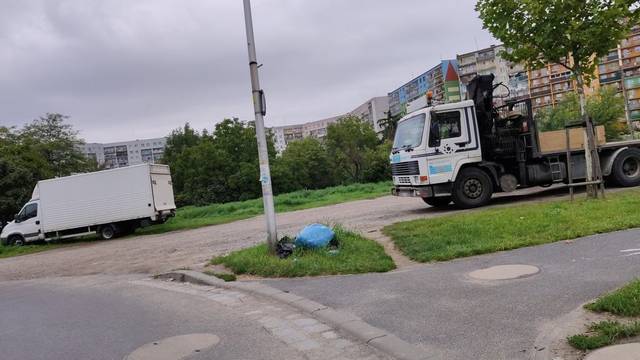
Region: Germany
Coordinates: 51.077, 17.039